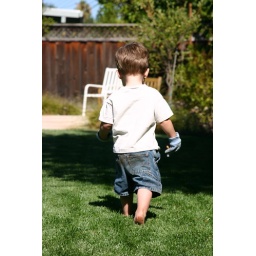
off to see if there are any rotten oranges under the orange tree 0